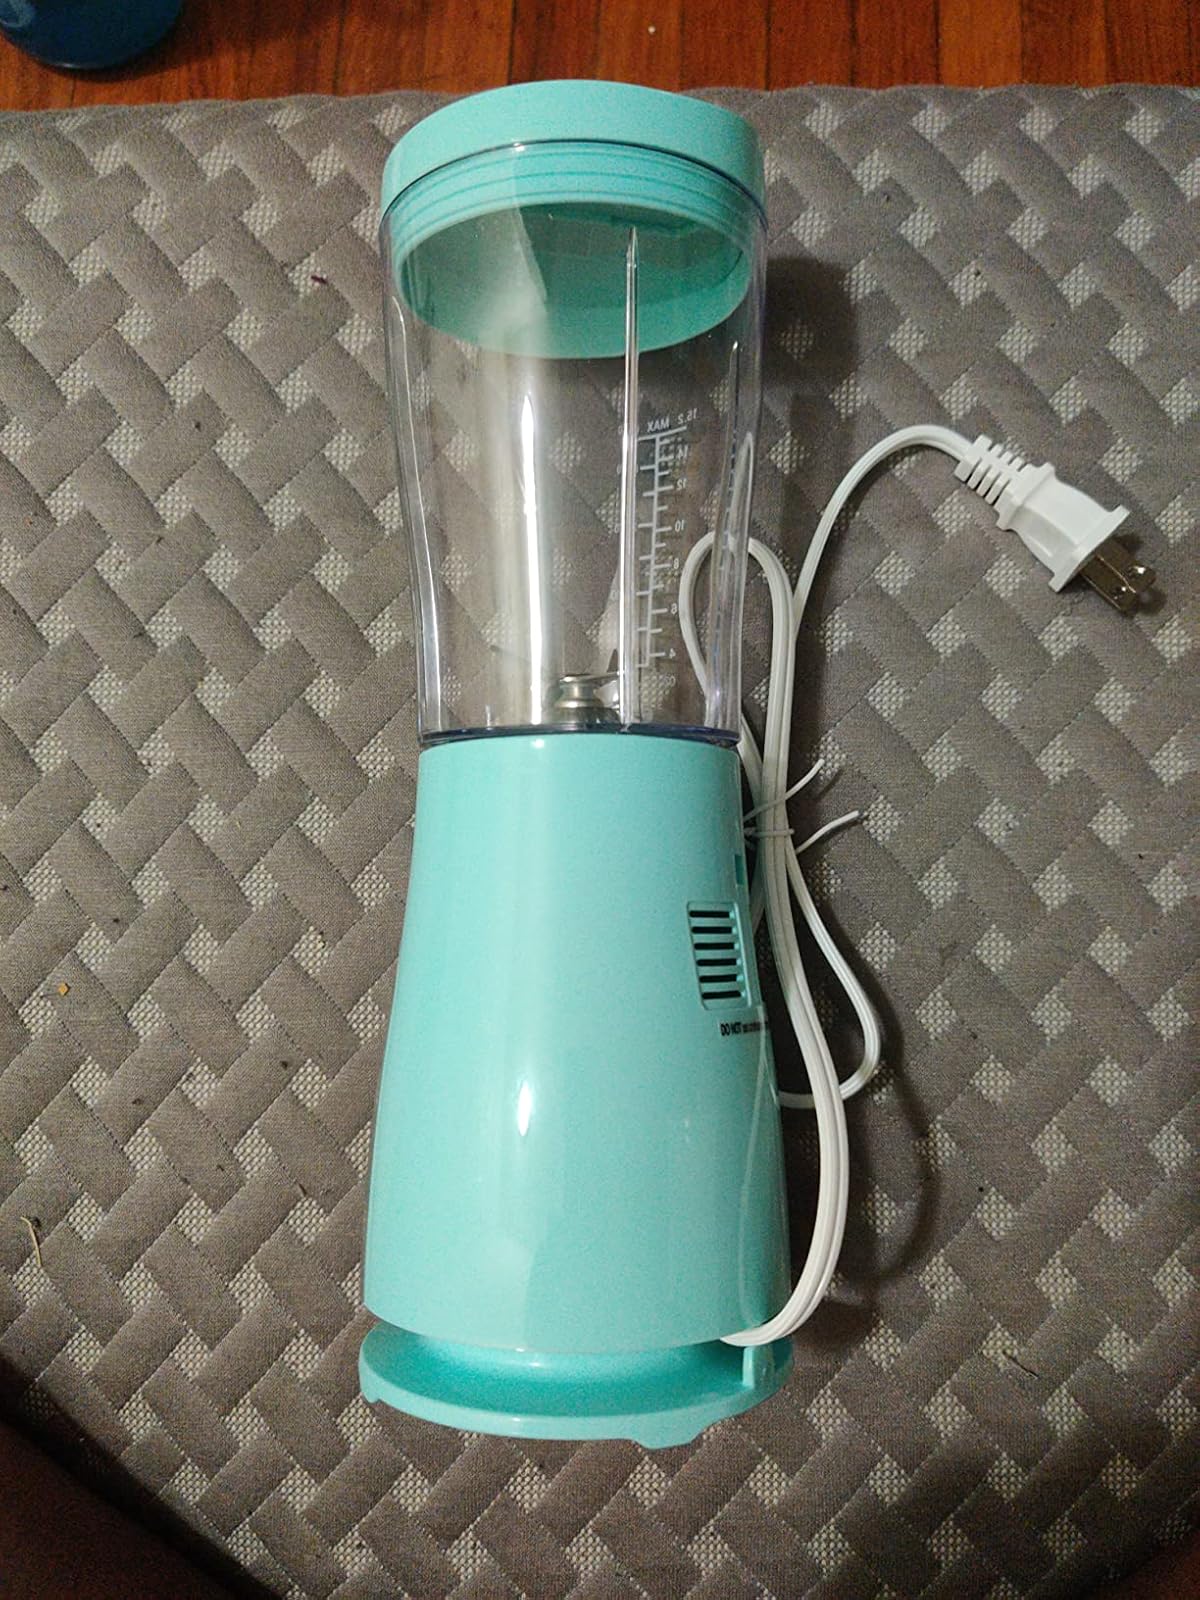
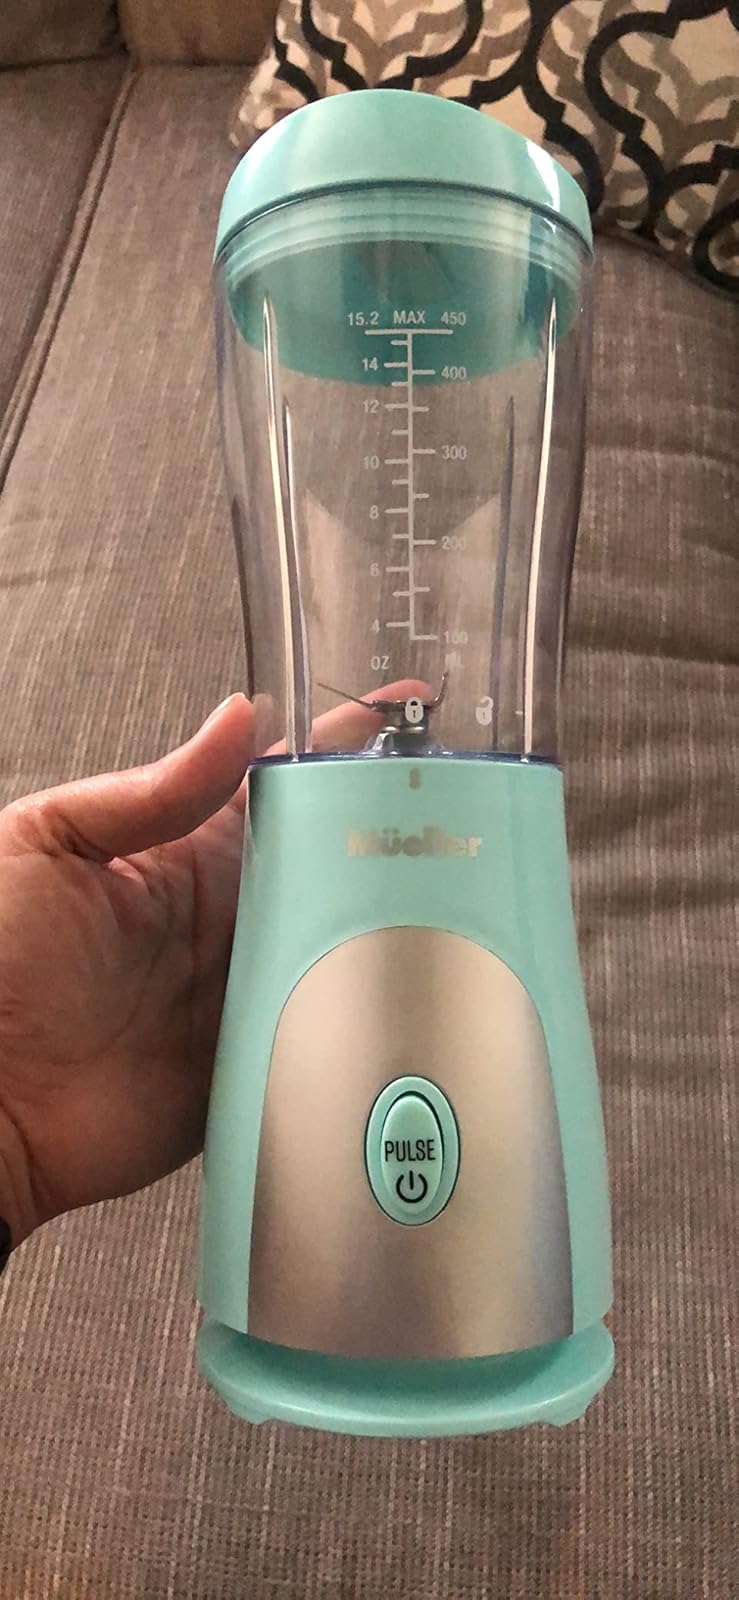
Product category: items_blender
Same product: yes